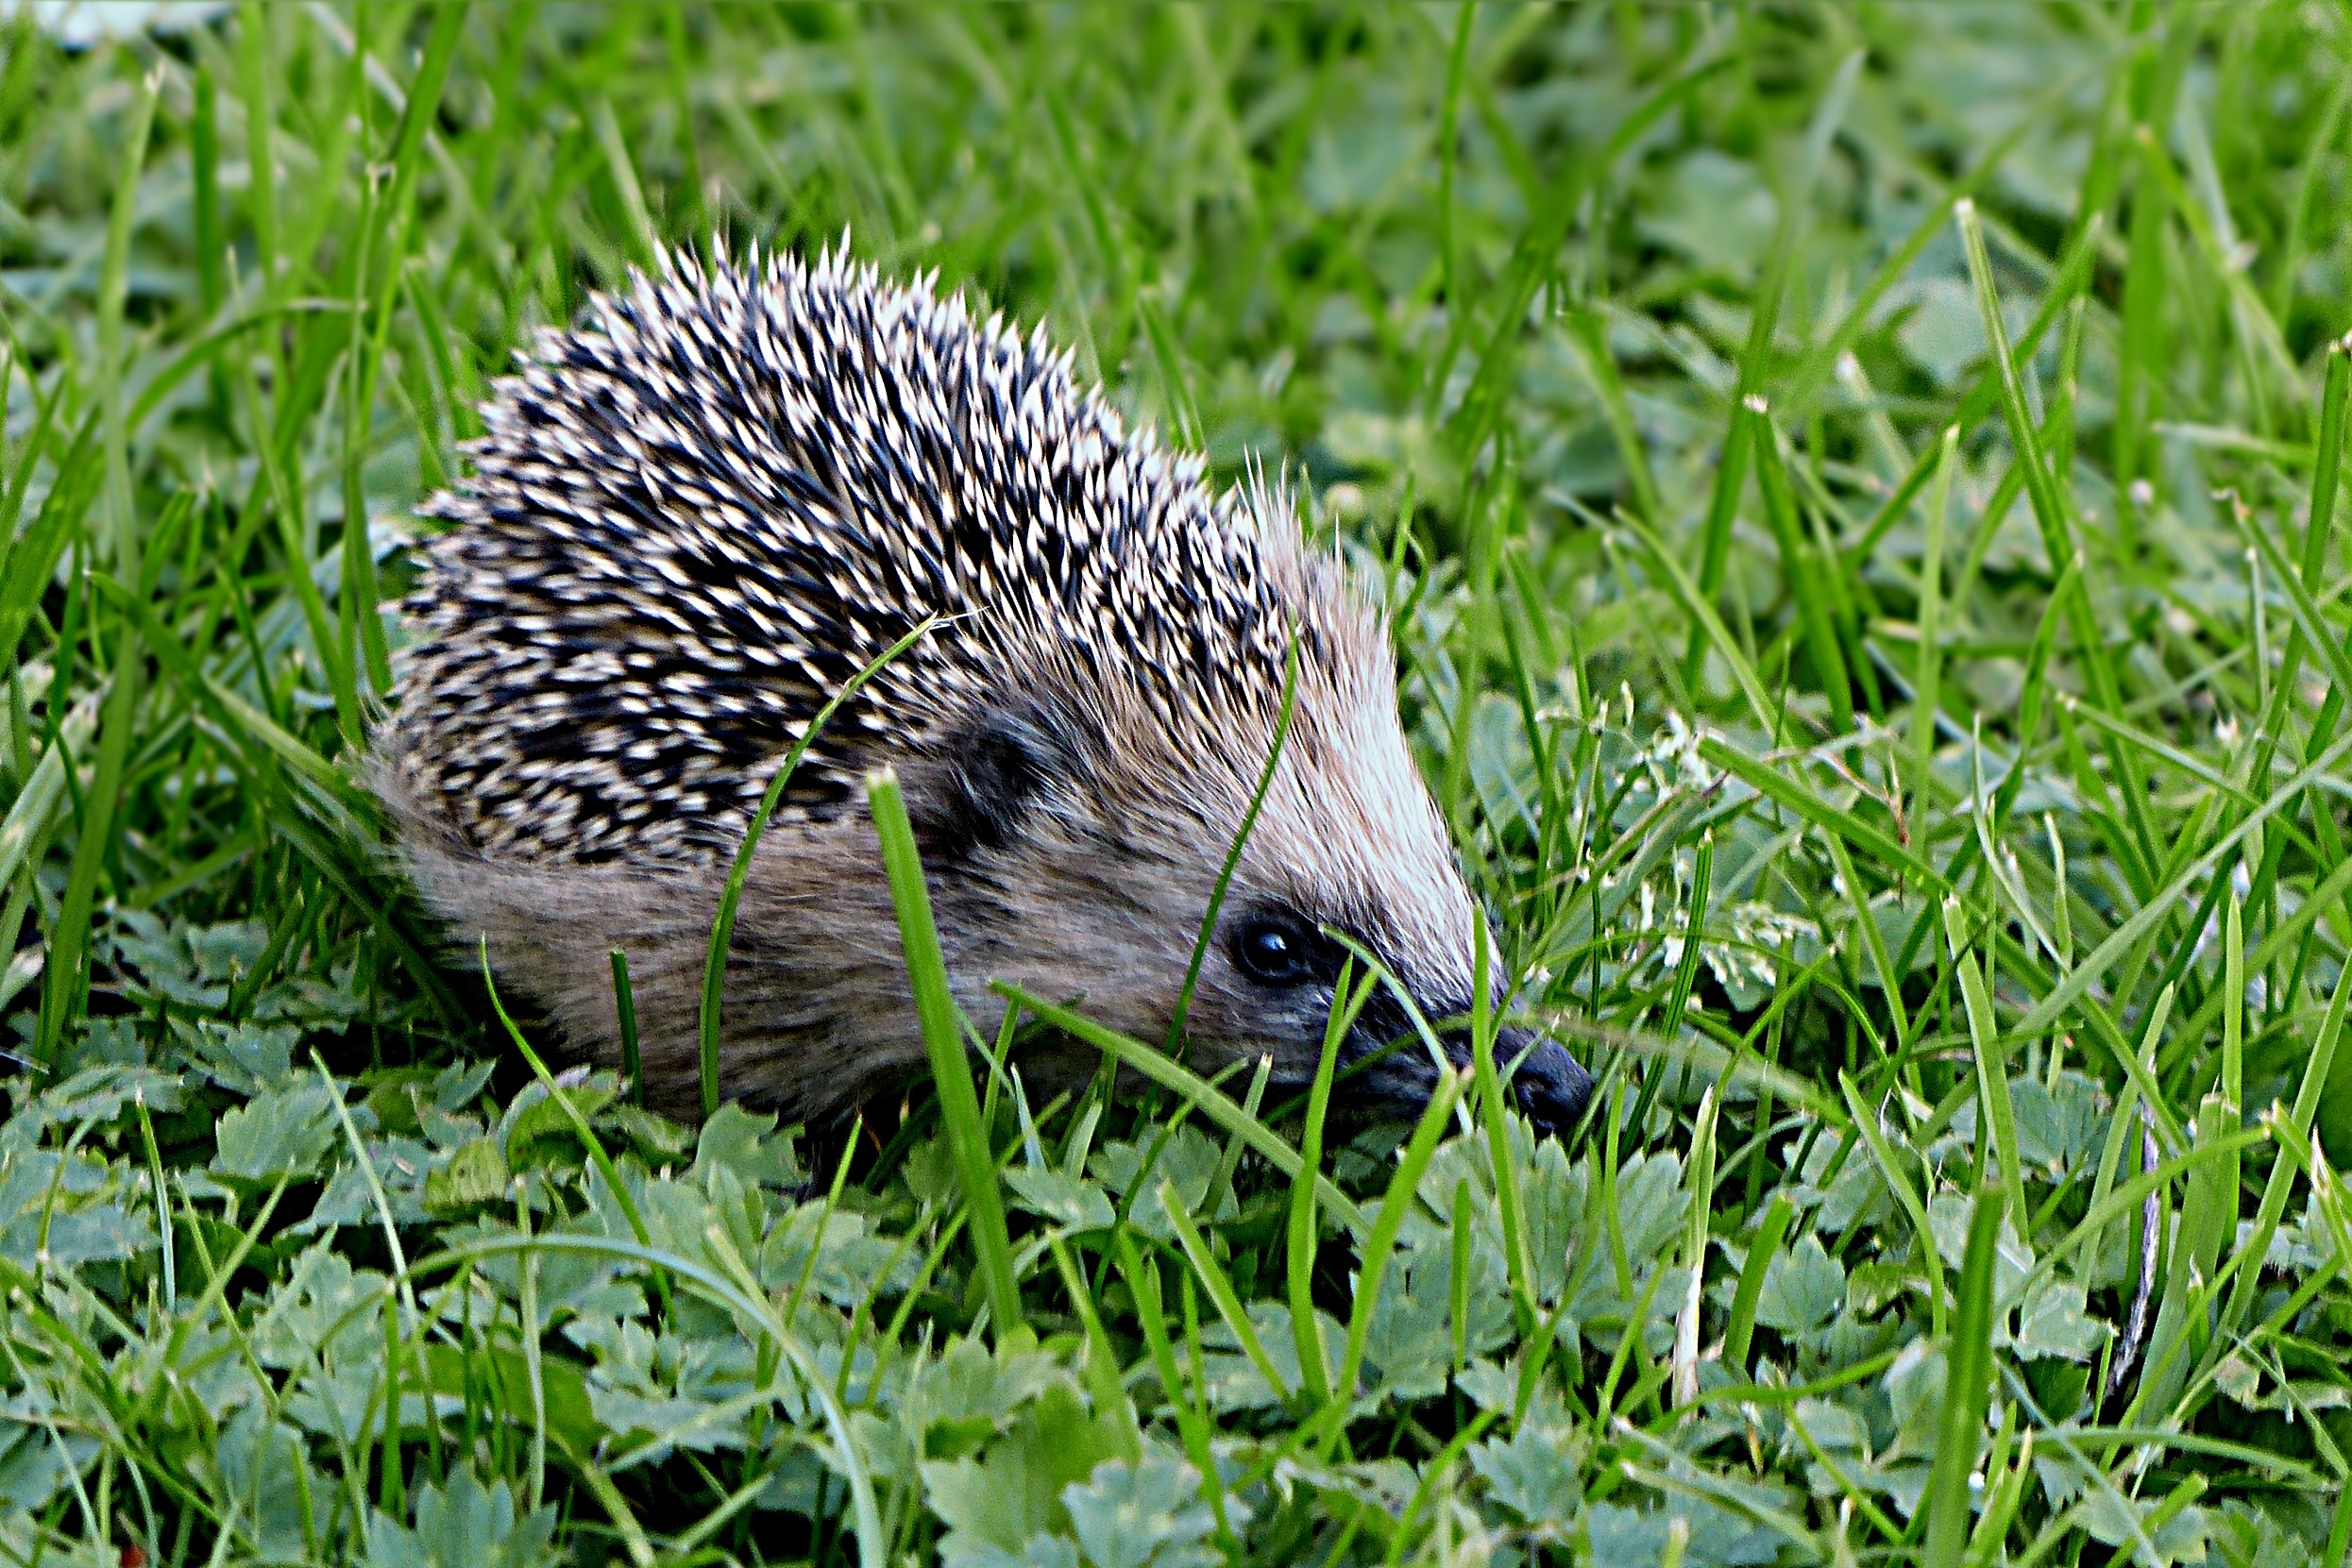
grass, prairie, animal, wildlife, young, mammal, fauna, hedgehog, grassland, vertebrate, foraging, erinaceus, echidna, erinaceidae, domesticated hedgehog